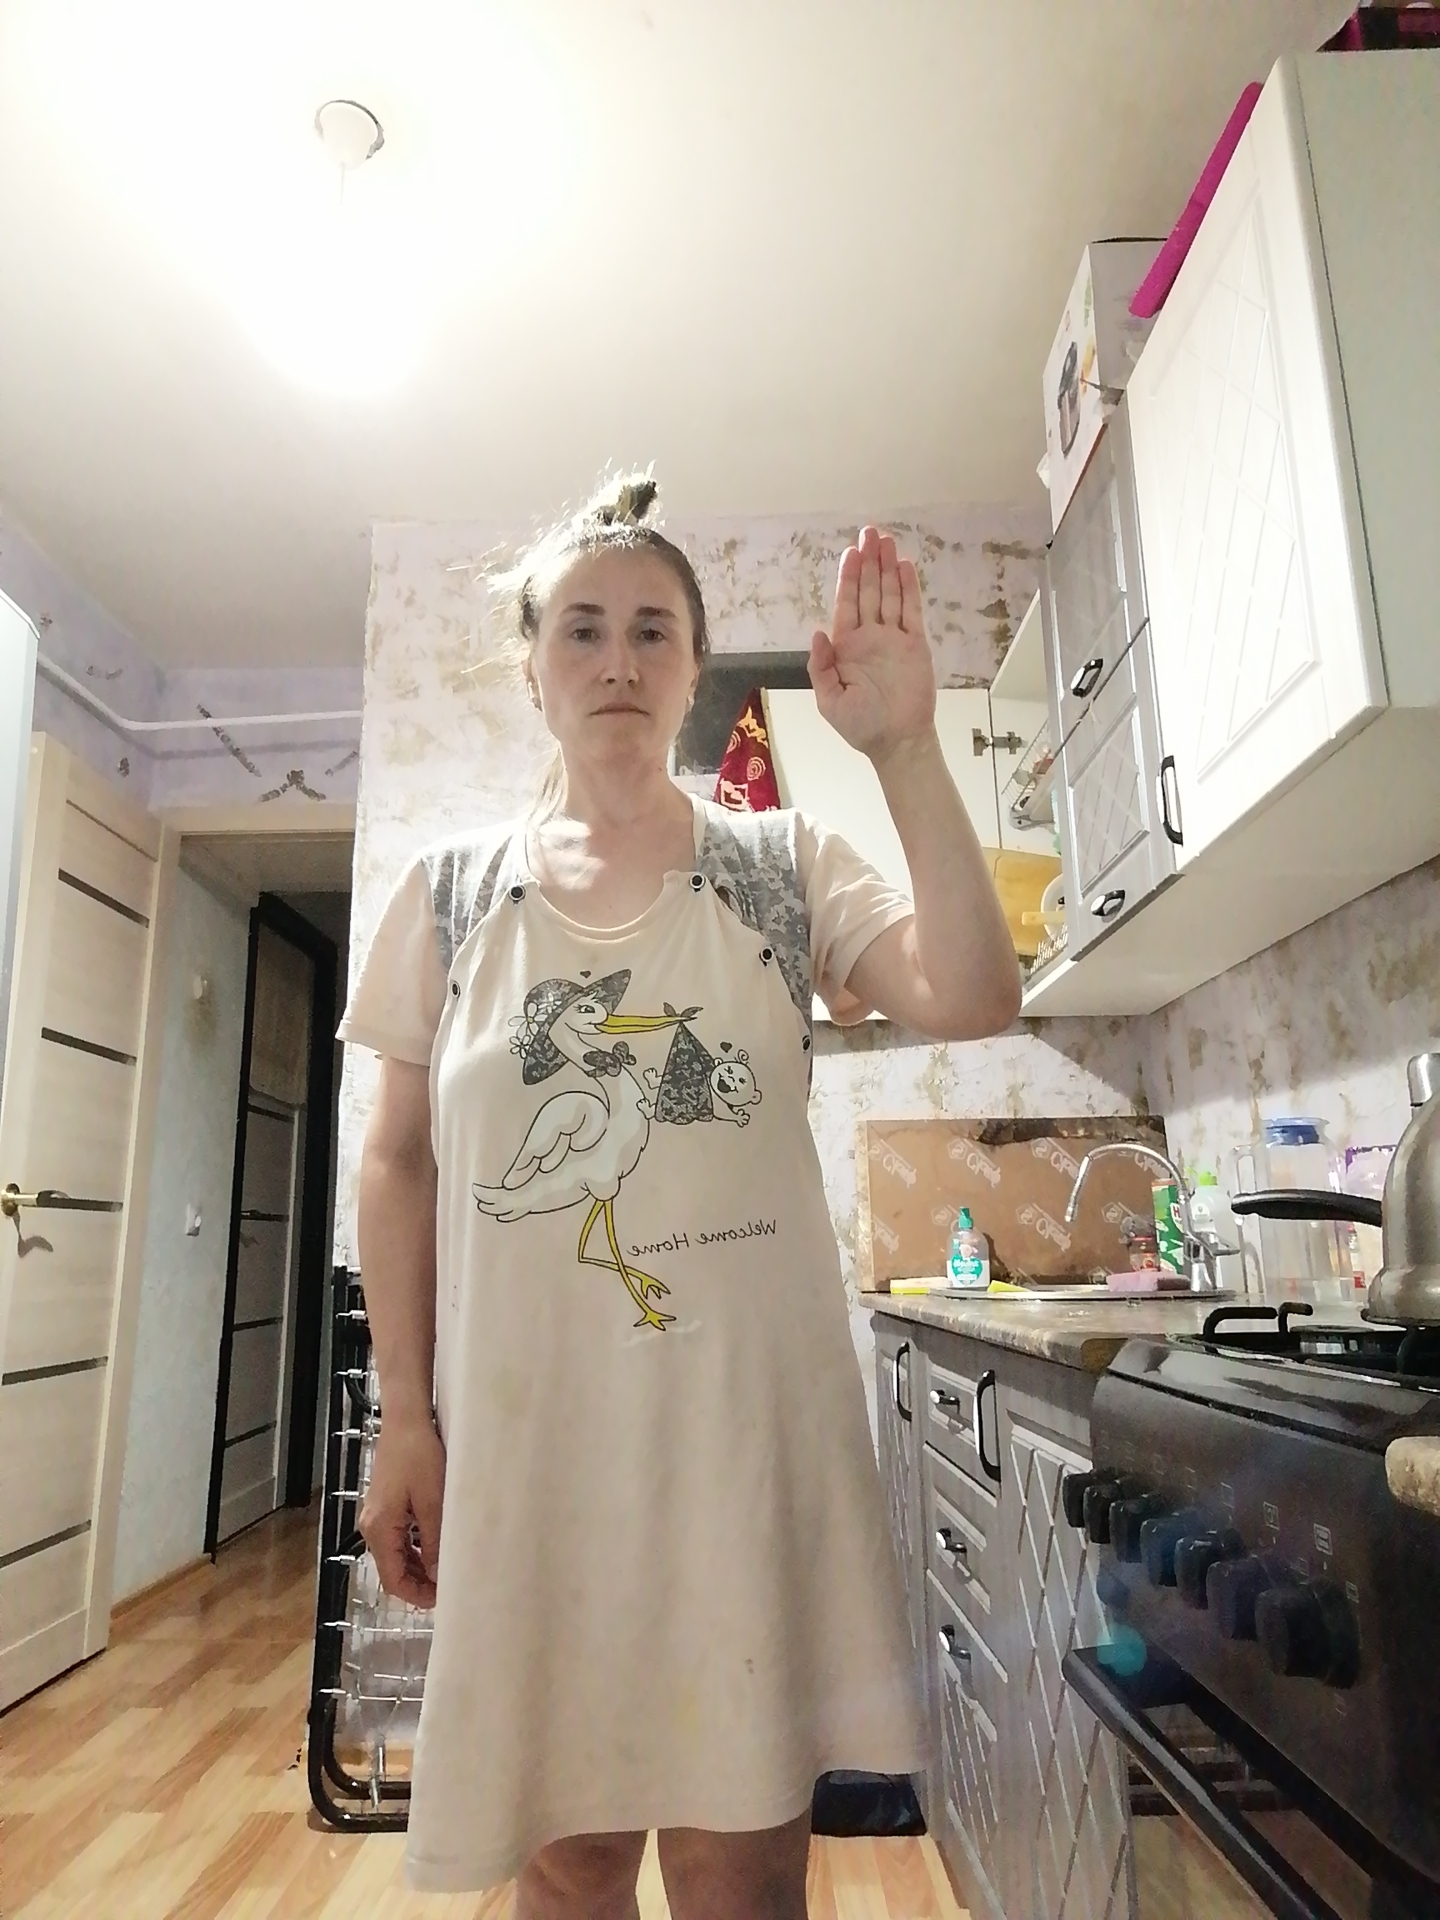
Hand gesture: stop